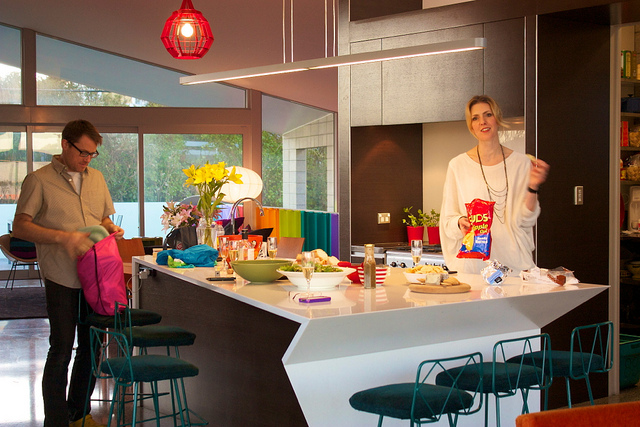
user: Given an image and a question. Answer the question in a short answer. Question: What vegetable does it take to make what she holding? Short Answer:
assistant: potato